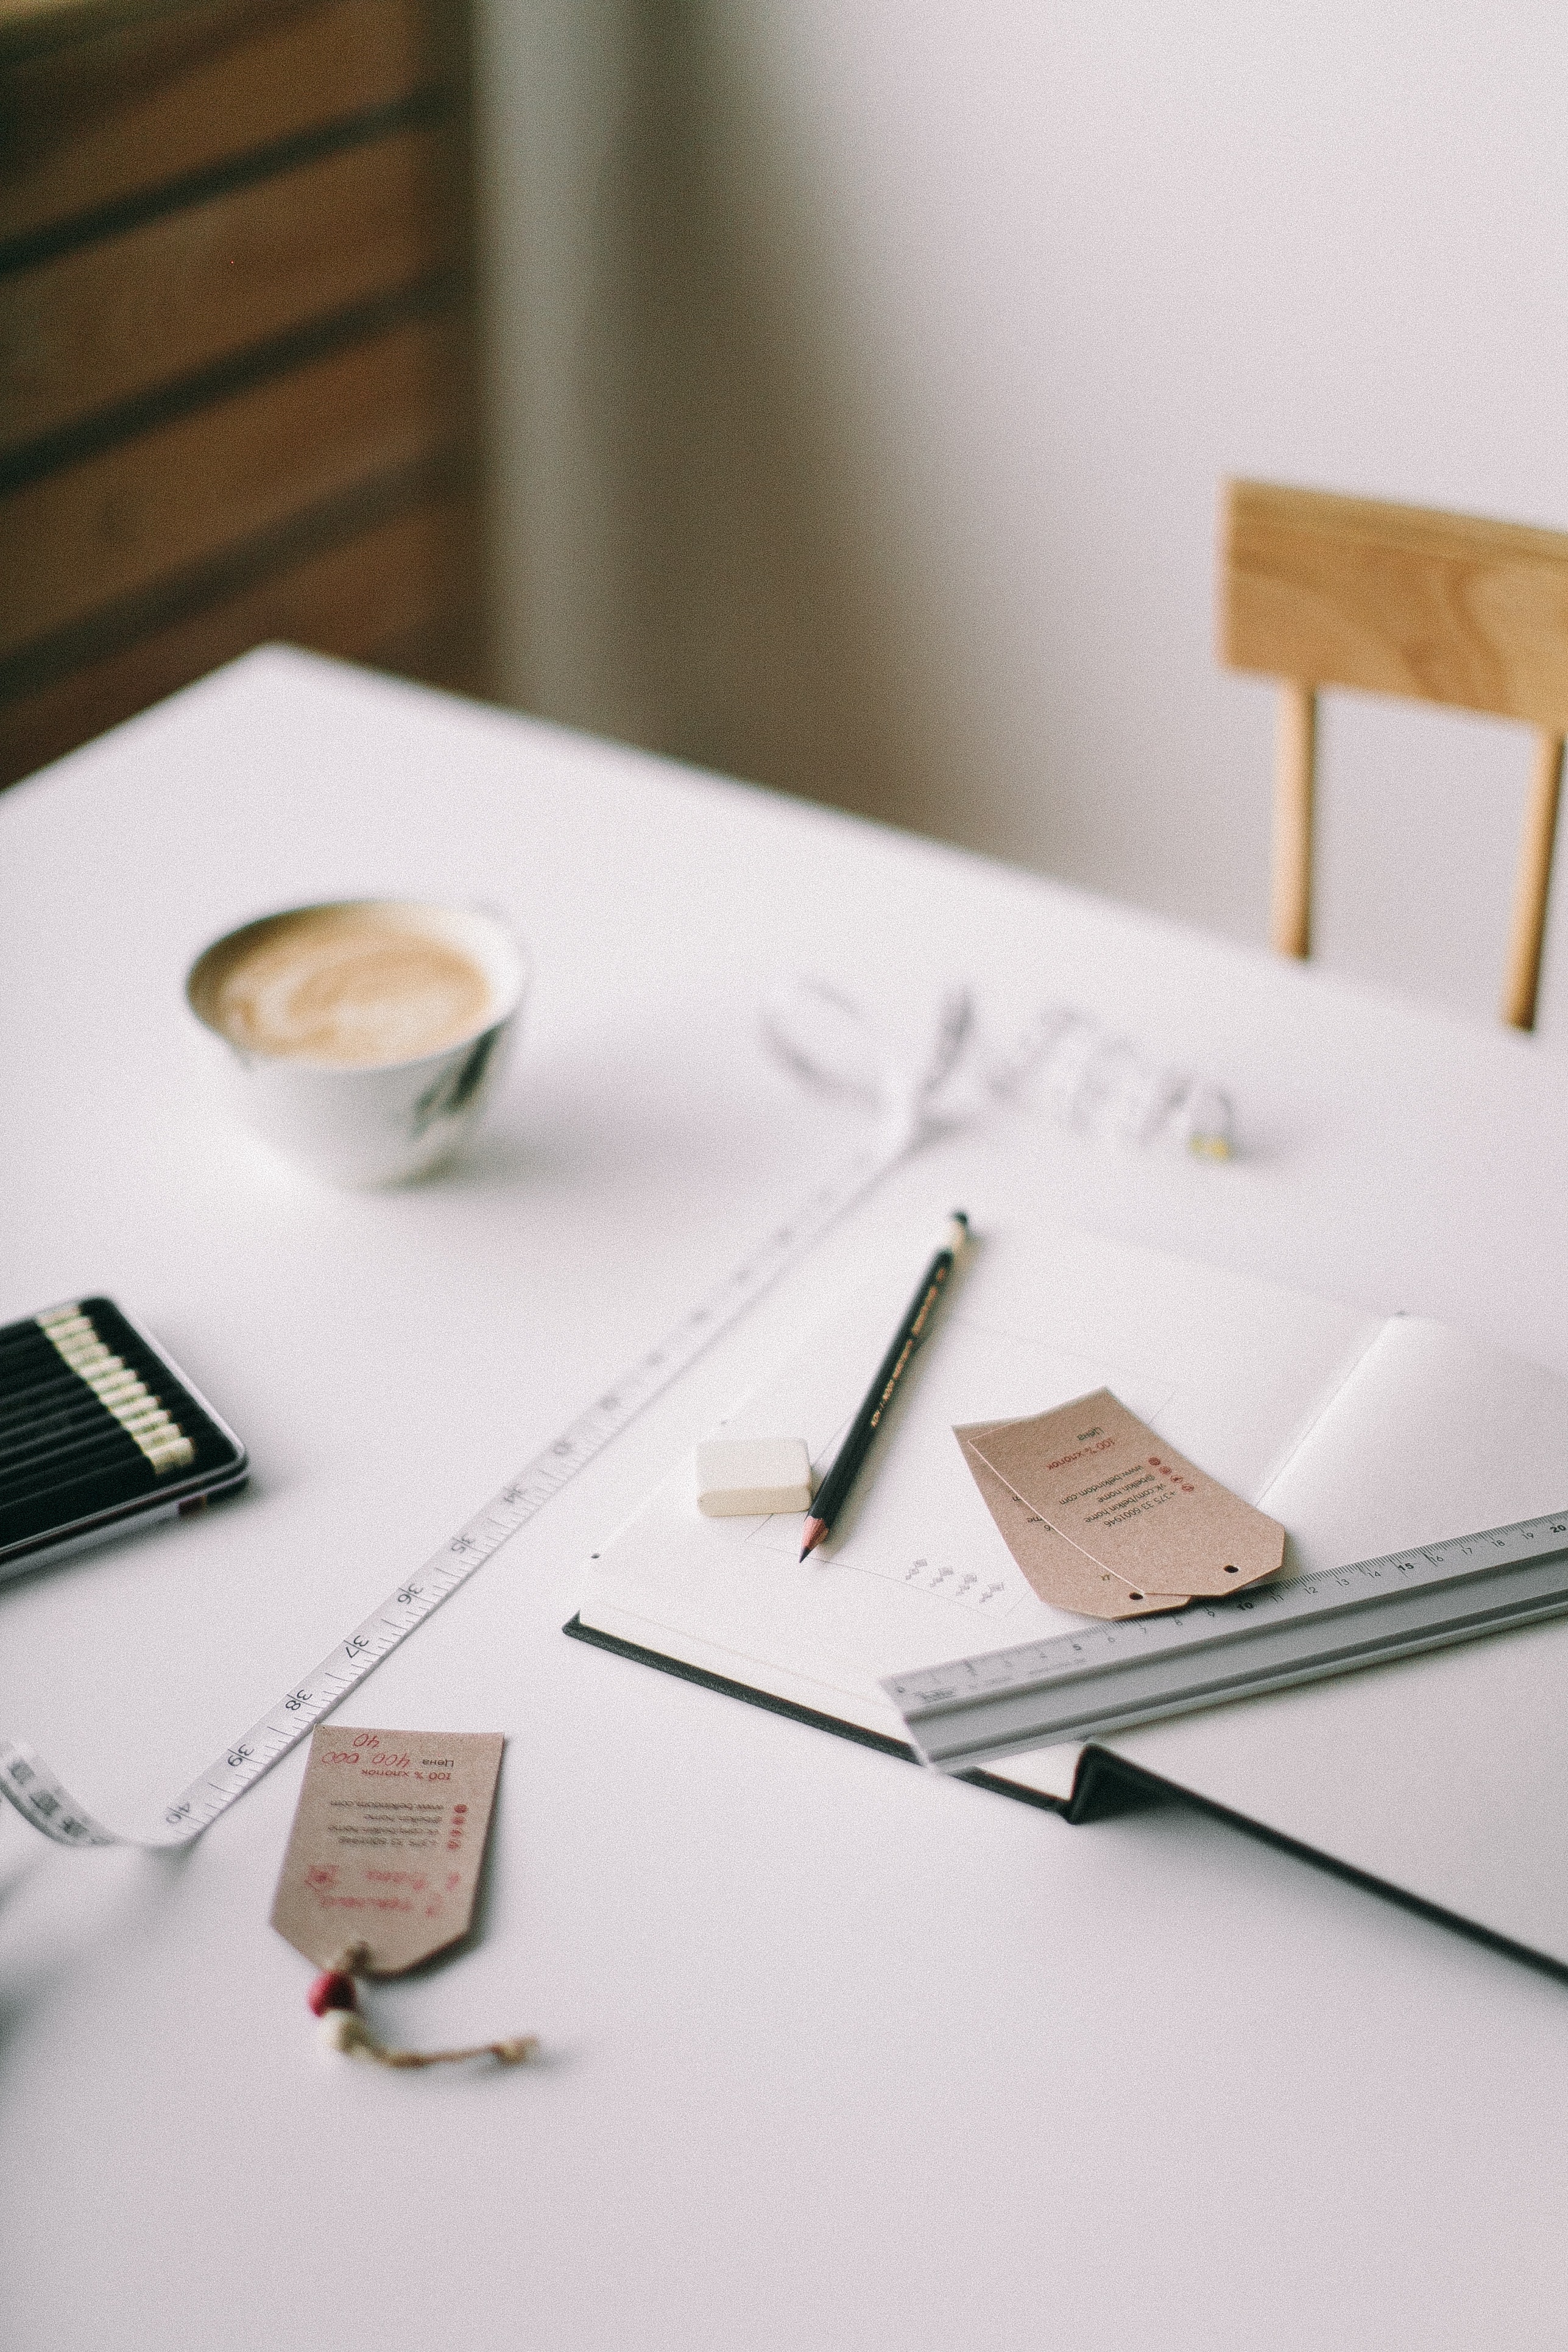
table, furniture, tableware